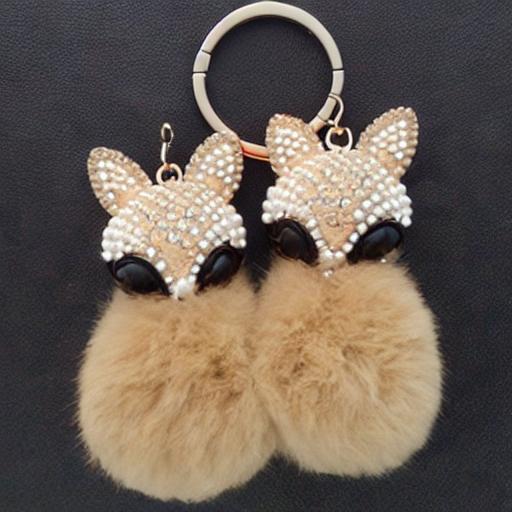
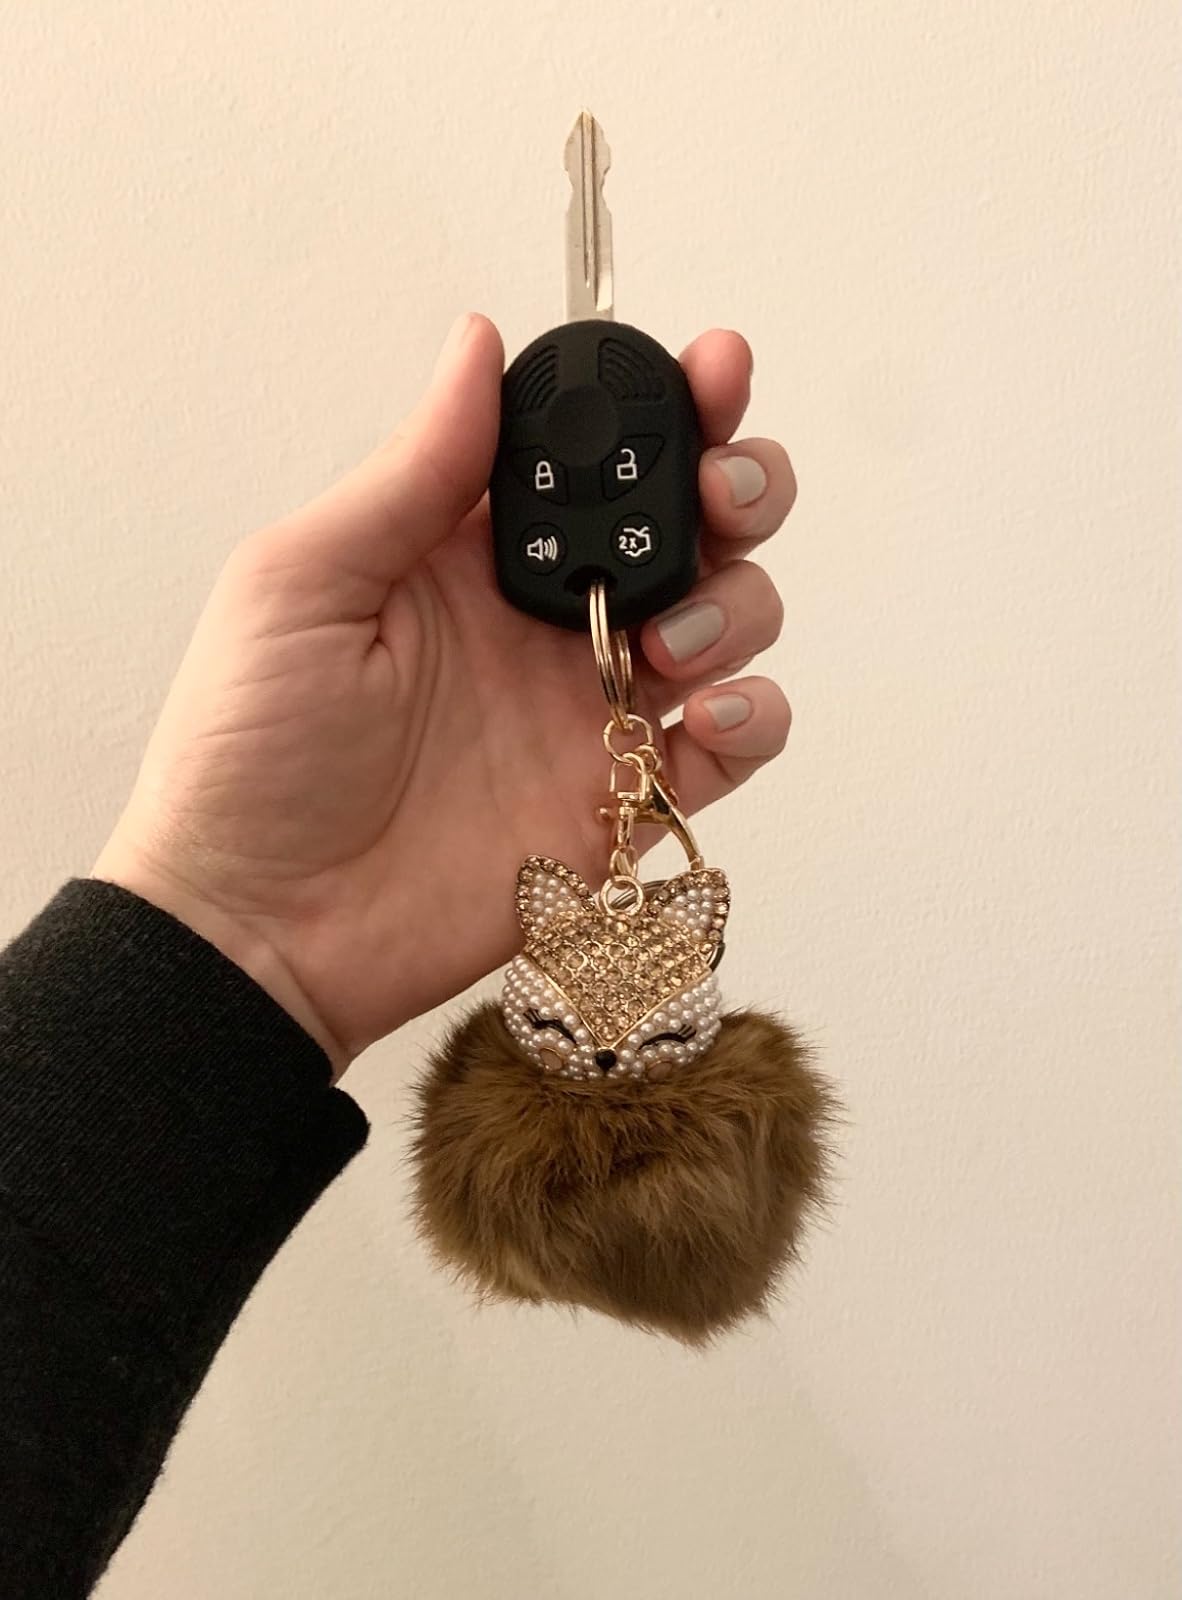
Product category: accessories_keychain
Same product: no